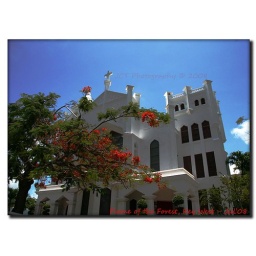
Flamboyant &amp;quot;Flame of the Forest&amp;quot; tree in front of this beautiful white walled church on Duval St, Key West